Left Bank Art Gallery

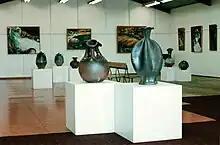
Yvonne Rust paintings and Ian Dalzell pottery in "Rivers of the West Coast", Shed 2, Christmas 1990.

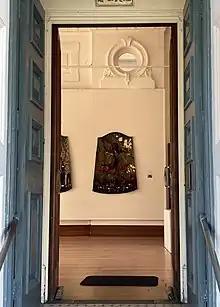
Main entrance framing a Marilyn Rea-Menzies tapestry.

In 1981 Greymouth mayor Dr Barry Dallas called a meeting to establish a public gallery on the West Coast. Acting chair of the Westland Community Arts Council Roger Ewer worked with Dallas to create an exhibition space on the vacant first floor of the Greymouth Borough Council Chambers, on the corner of Puketahi and Tainui streets in central Greymouth. The first exhibition in February 1982, opened by Toss Wollaston, was a "vast display" of West Coast painting and photography. The West Coast Society of Arts Inc. (WCSA) was formed to run the gallery, using volunteers and government-funded Project Employment Programme workers. The gallery held major biennial exhibitions of jade carving in 1984 and 1986, sponsored by Air New Zealand. A donation of $15,000 from BP NZ Ltd allowed it to purchase three works by Olivia Spencer-Bower, the nucleus of its permanent collection. In April 1987 the space in the Borough Council Chambers was taken over by the newly-formed Timberlands, and the Arts Society was homeless.